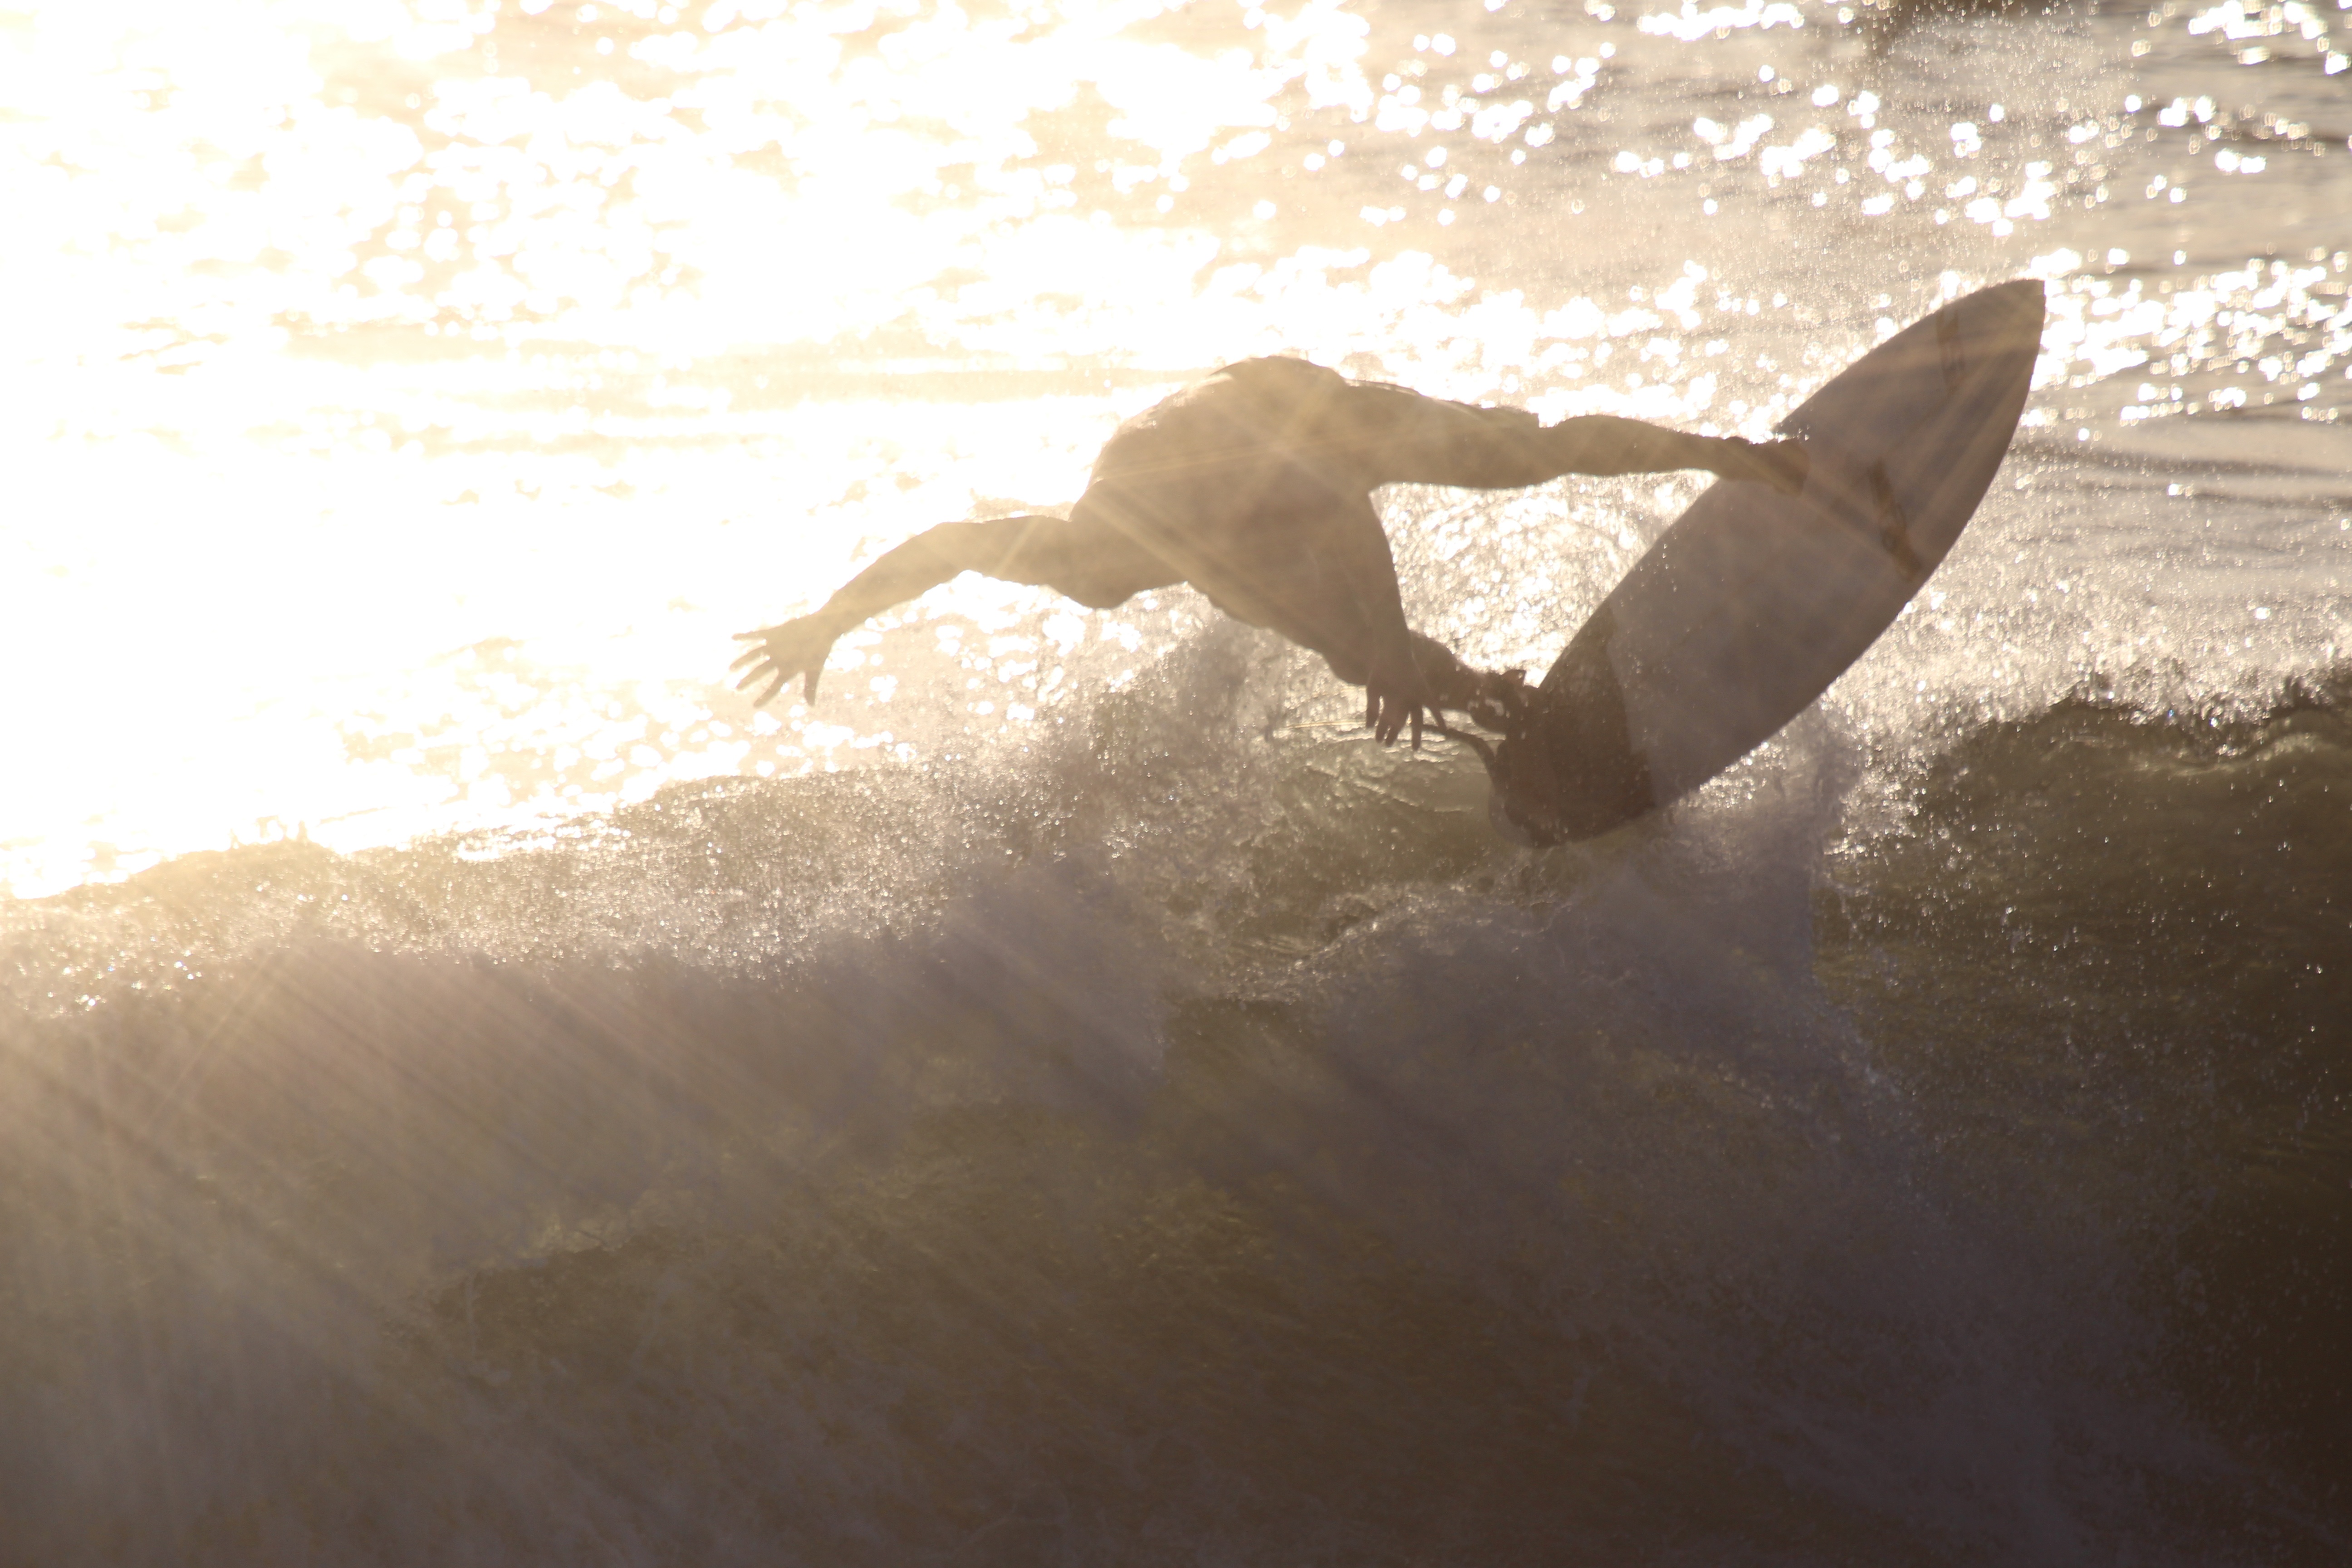
hand, sea, sand, photography, sunlight, morning, wave